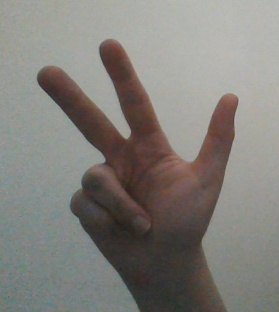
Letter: al